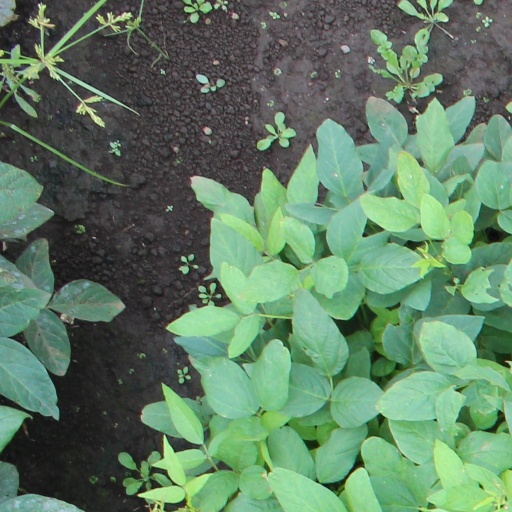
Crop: soybean